Aravinda Sametha Veera Raghava

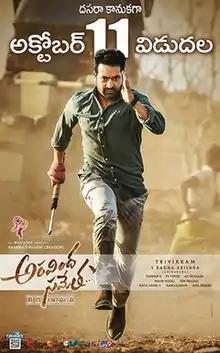
Theatrical release poster

Aravinda Sametha Veera Raghava is a 2018 Indian Telugu-language action drama film written and directed by Trivikram Srinivas. The film stars N. T. Rama Rao Jr. and Pooja Hegde alongside Jagapathi Babu, Naveen Chandra, Eesha Rebba and Sunil. S. Thaman composed the soundtrack, in his official 100th musical composition.